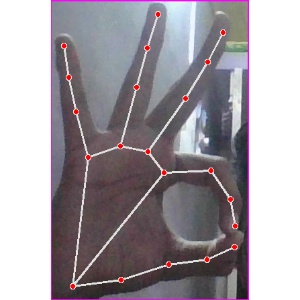
अक्षर: ण